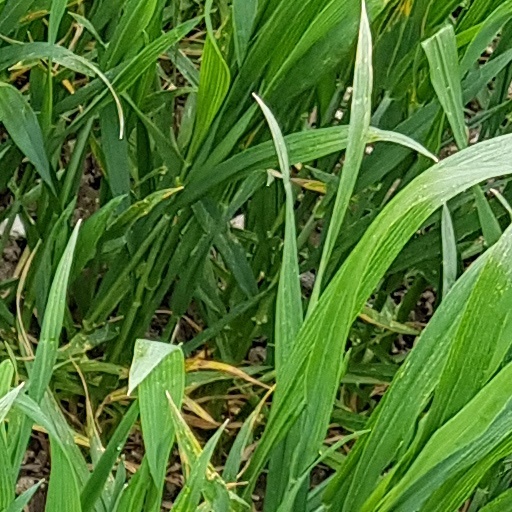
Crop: wheat